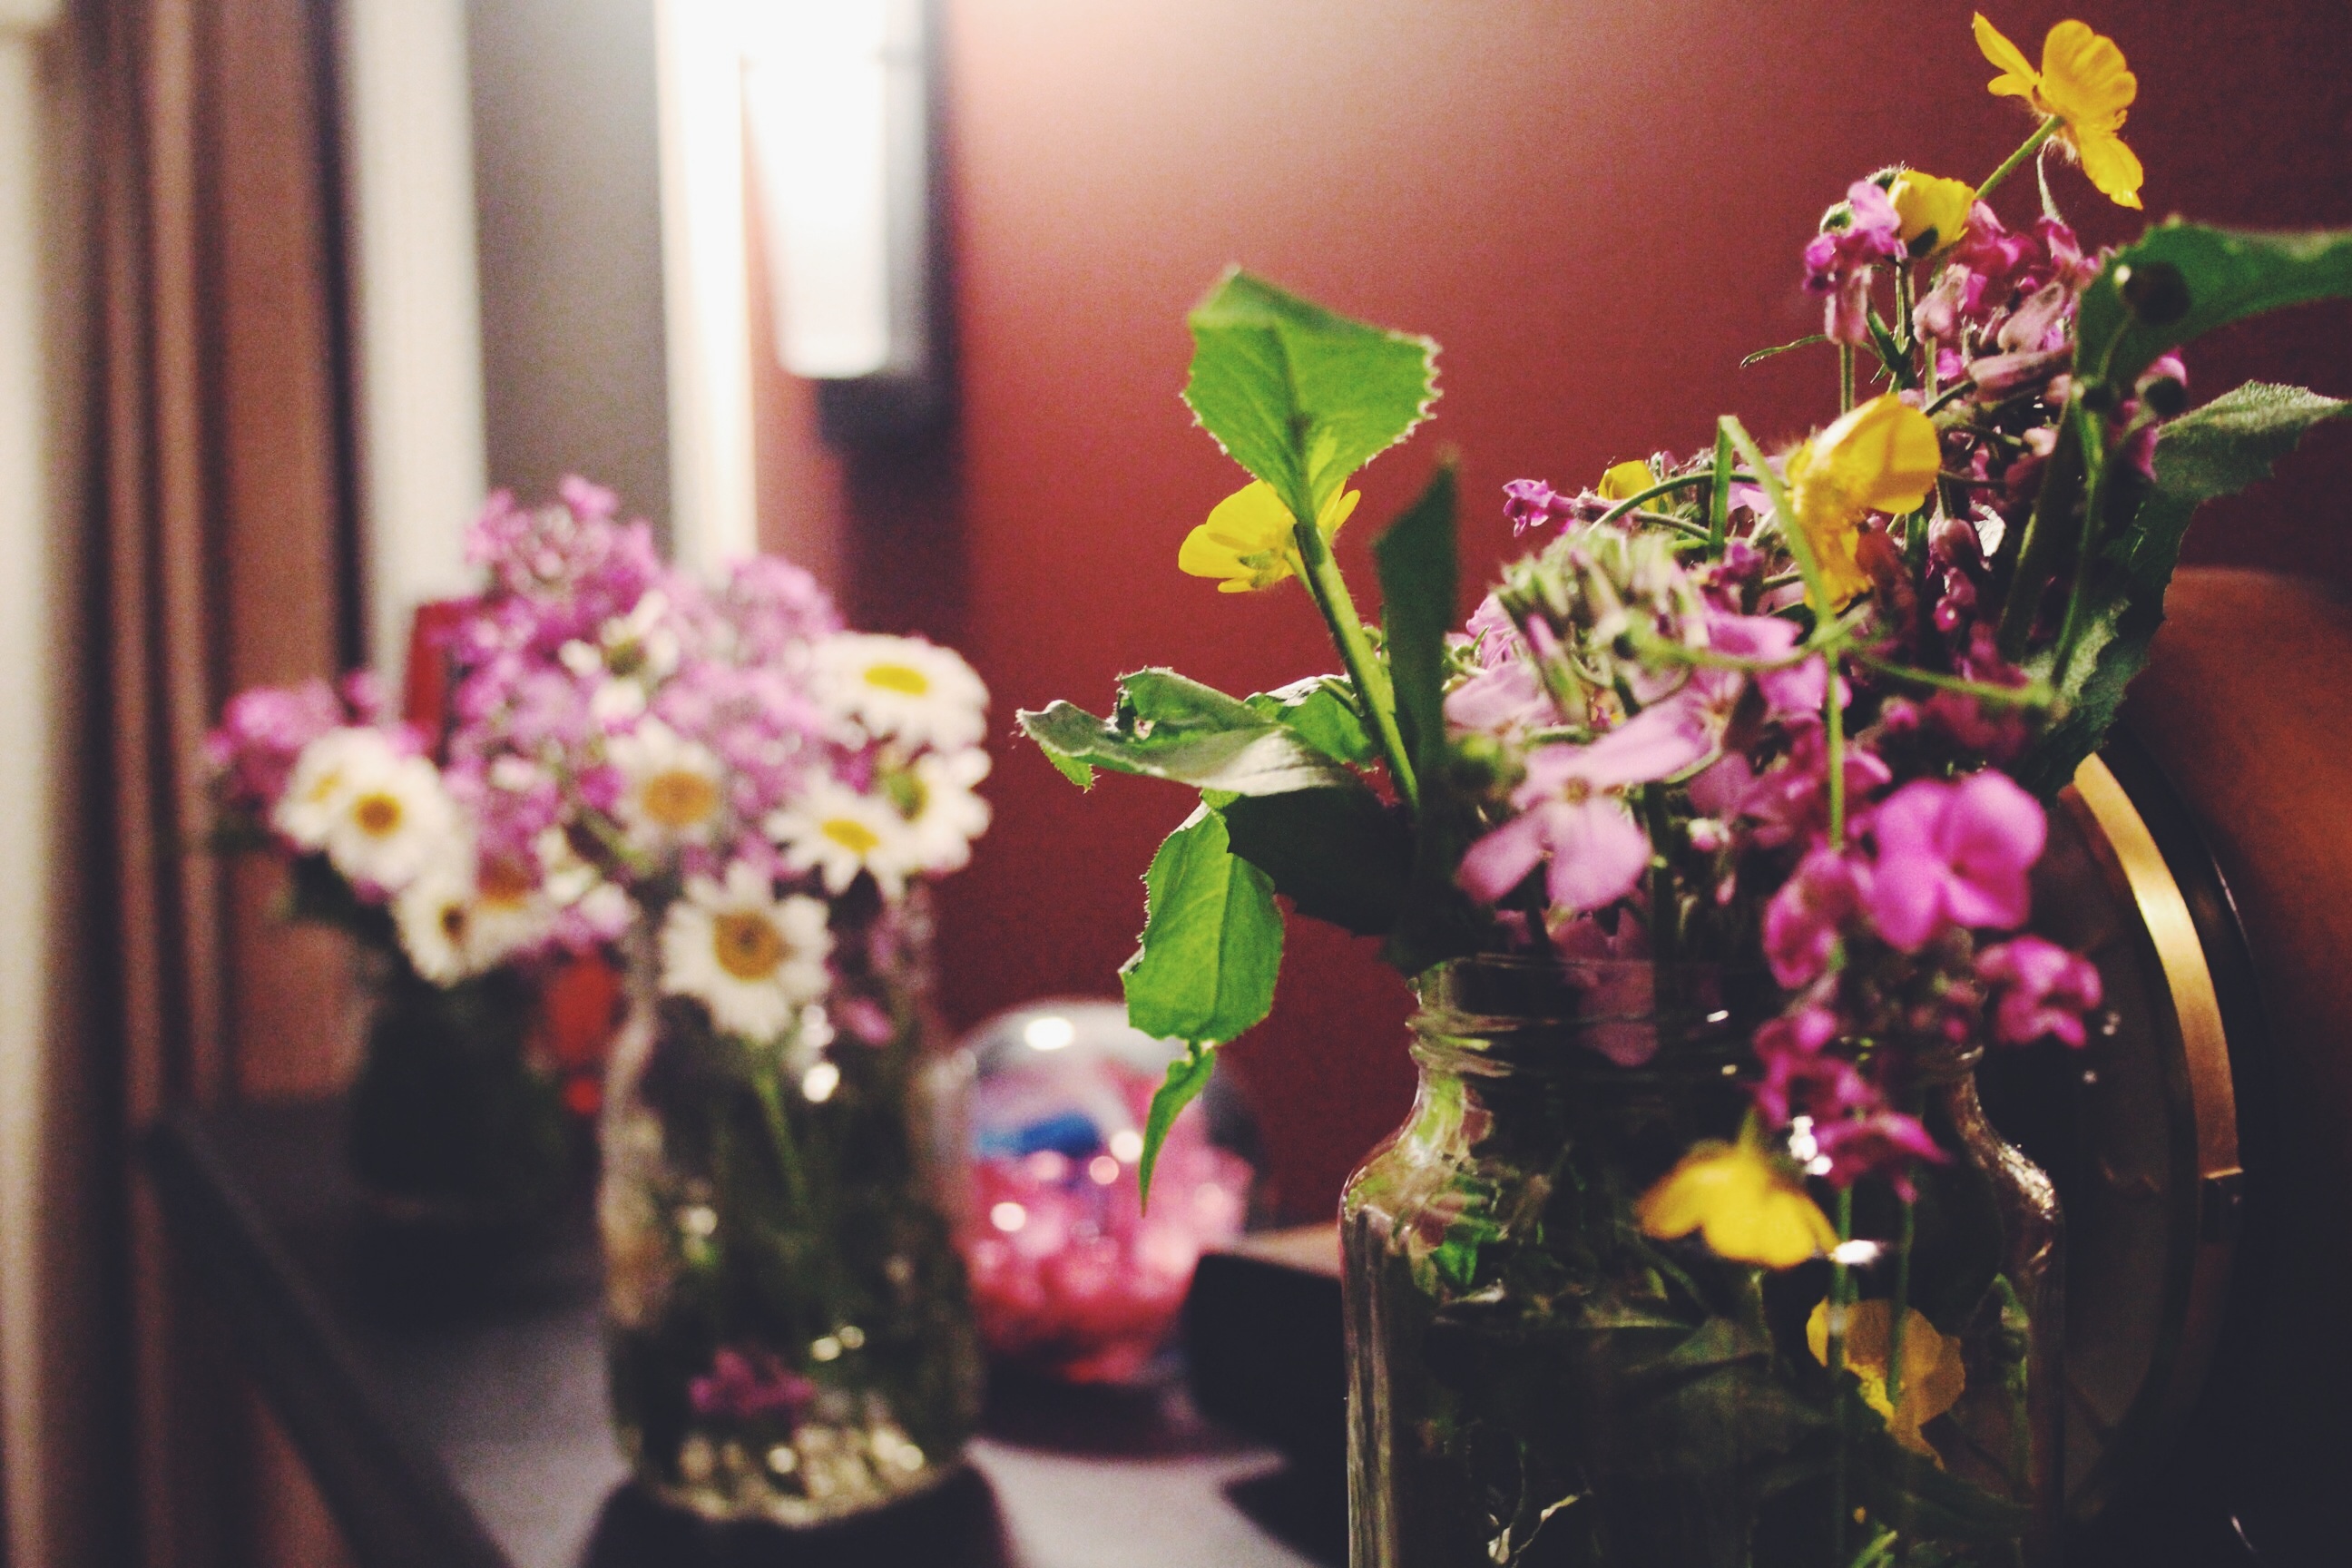
plant, flower, spring, pink, flora, art, floristry, flowering plant, flower bouquet, ikebana, floral design, centrepiece, land plant, flower arranging